Akademie Waldschlösschen

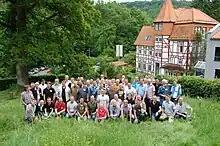
Teachers conference in 2009

The Akademie Waldschlösschen (Waldschlösschen Academy) is an education and conference center near Reinhausen in Lower Saxony, between Göttingen and Heiligenstadt.